San Salvador

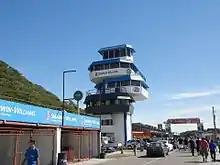
Control tower at the El Jabalí international Autodromo

Centro Financiero Gigante is a complex of office buildings consisting of five towers, the highest of which is tall and has 19 floors. It is a phased project which began with the construction of the two towers. After several years the number of buildings has increased, and it has become one of the most significant business complexes in San Salvador. The tallest tower is occupied by the Telefónica phone company, the next tallest tower is used by RED Business Communication Systems. The complex also includes the Banco Azteca center, Stream Global Services representing Dell in Central America, The Israeli Embassy of San Salvador, Tigo, call centers, and other small offices and banks. The project started in 1997 with Phase I, the construction of the two tallest towers. In Phase II a seven-story-high tower for the old Dell company in Central America was built, and in Phase III a 12-story-high tower for Tigo and a 10-story-high tower for Telemovil. The final phase was remodeling of the Telemovil building to convert it into the Banco Azteca Center.